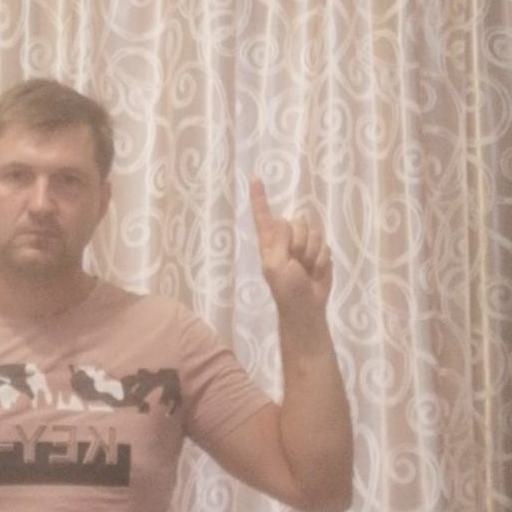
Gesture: one